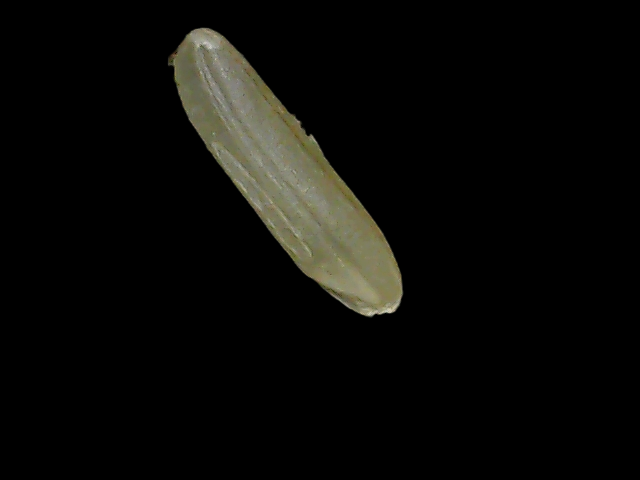
Rice variety: Binadhan19